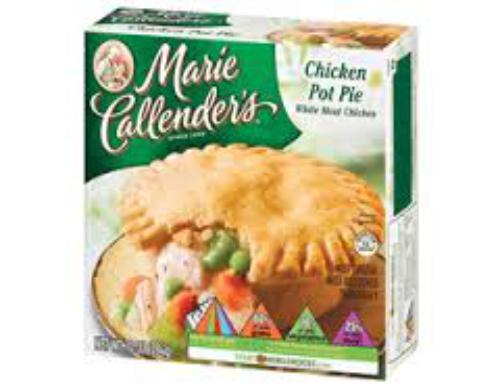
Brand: Marie Callender's
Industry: Food